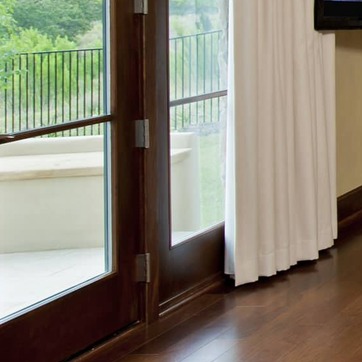
Material: glass